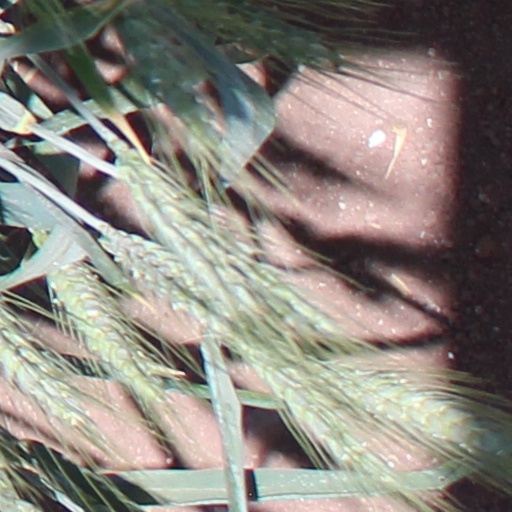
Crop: wheat